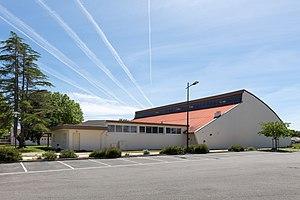
Lège-Cap-Ferret est une commune du Sud-Ouest de la France, située dans le département de la Gironde, en région Nouvelle-Aquitaine.